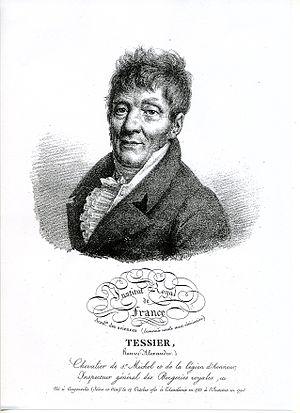
Henri-Alexandre Tessier, né à Angerville le 16 octobre 1741 et mort à Paris le 11 décembre 1837, est un médecin et agronome français.